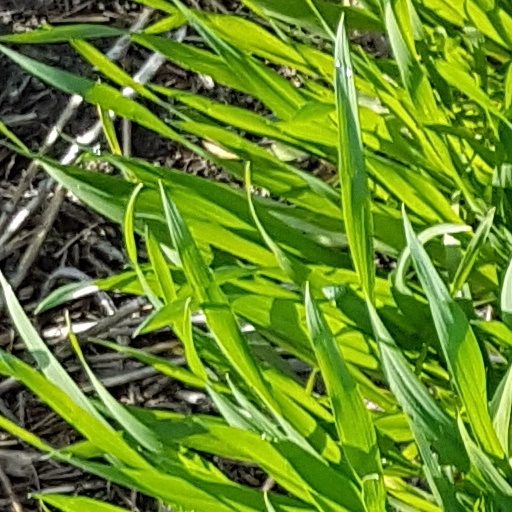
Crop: wheat